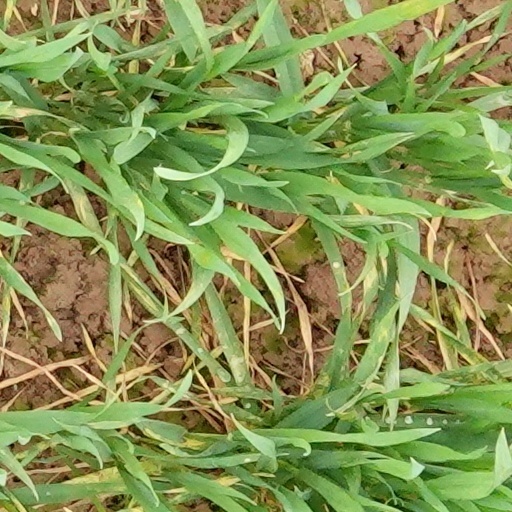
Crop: wheat